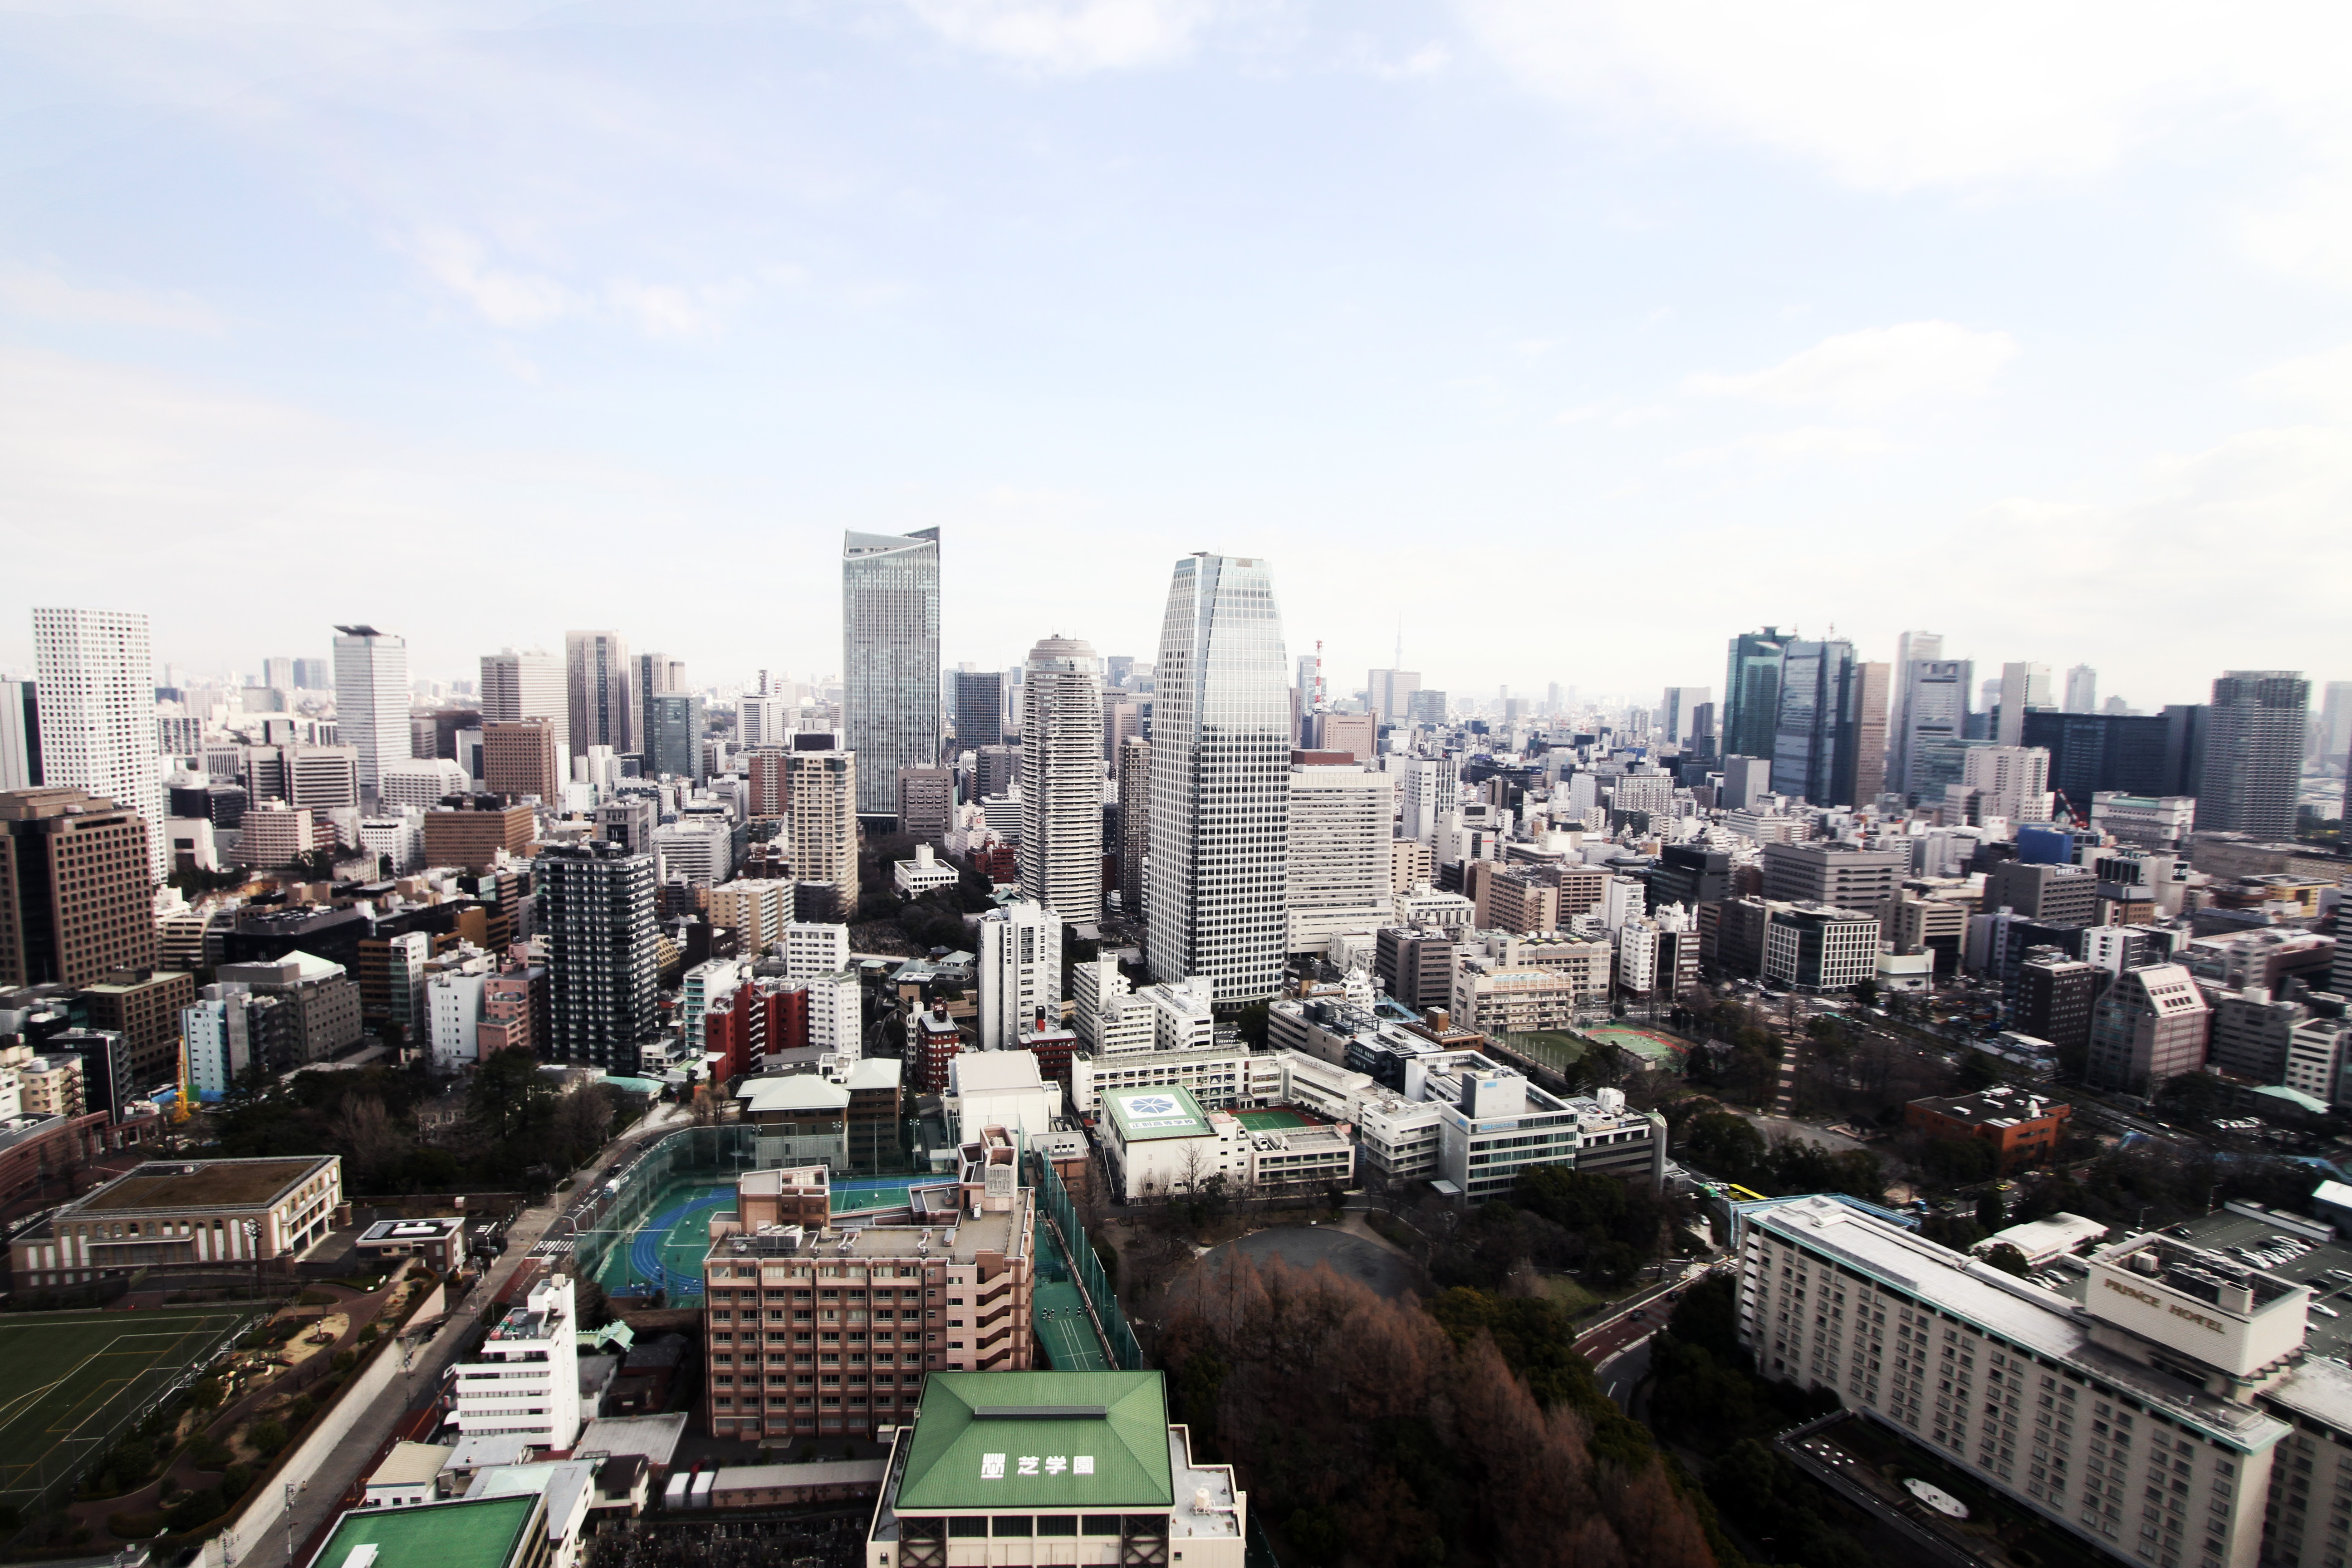
architecture, sky, skyline, photography, city, skyscraper, urban, cityscape, panorama, downtown, tower, modern, tower block, trees, skyscrapers, buildings, tall, metropolis, neighbourhood, bird's eye view, aerial photography, urban area, residential area, geographical feature, human settlement, metropolitan area